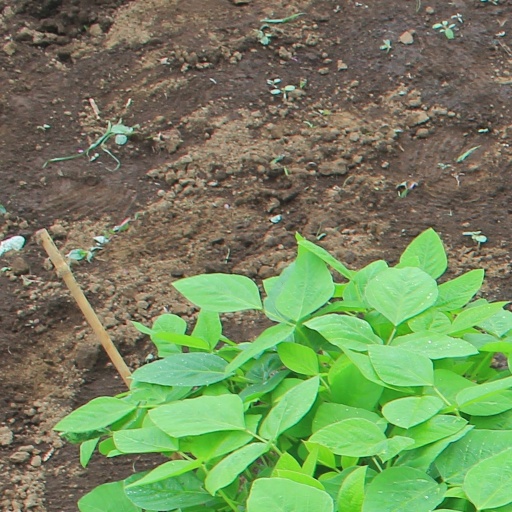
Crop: soybean